Yolo Bypass

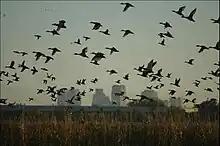
Ducks take flight at Yolo Bypass Wildlife Area (2007)

The Yolo Bypass is often used for bird watching, hunting, and hiking. Game species include waterfowl (when the bypass is flooded), ring-necked pheasant, and mourning dove. There are also assorted trails that loop around the wetlands in the Yolo Bypass that may be accessed by the public.